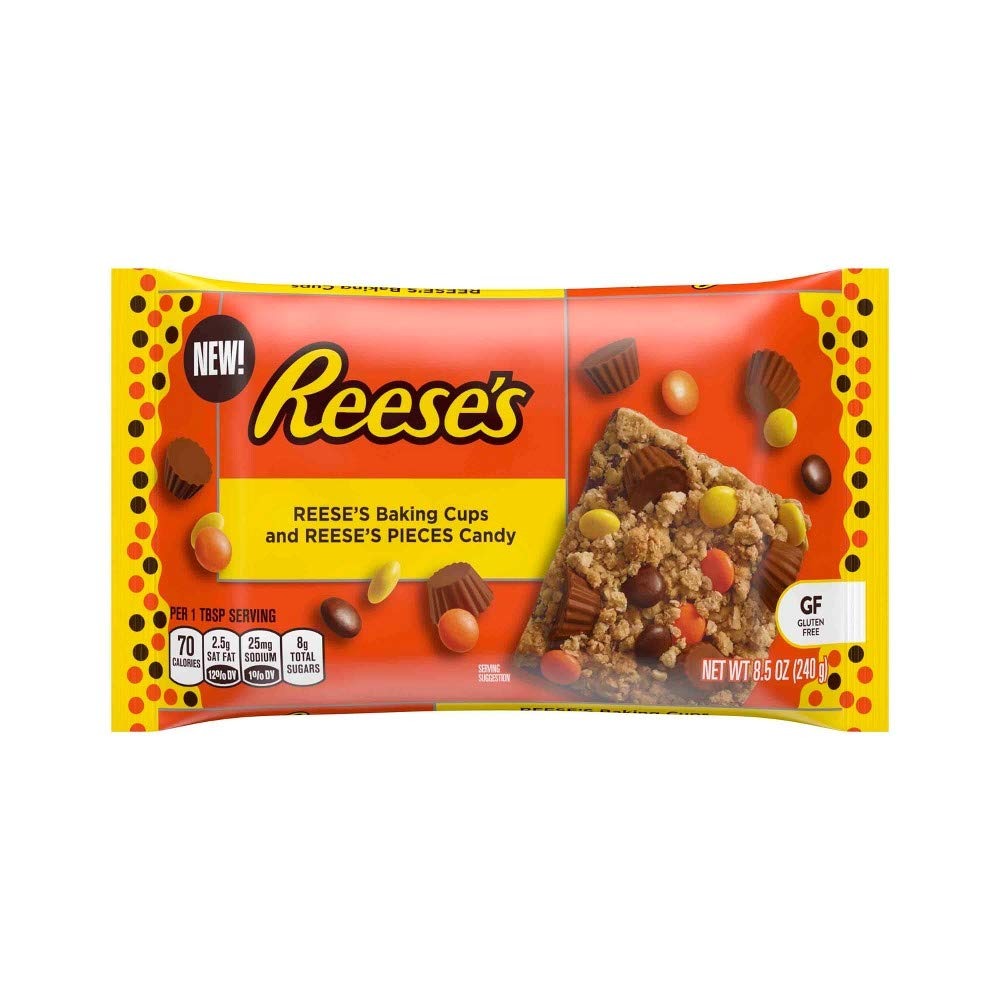
Item Name: REESES CHOCOLATE CHIP FLVD BKNG INGREDIENT PLASTIC BAG 8.5 OZ - 0034000445531
Bullet Point: unavailable
Value: 8.5
Unit: Ounce

Price: 4.285